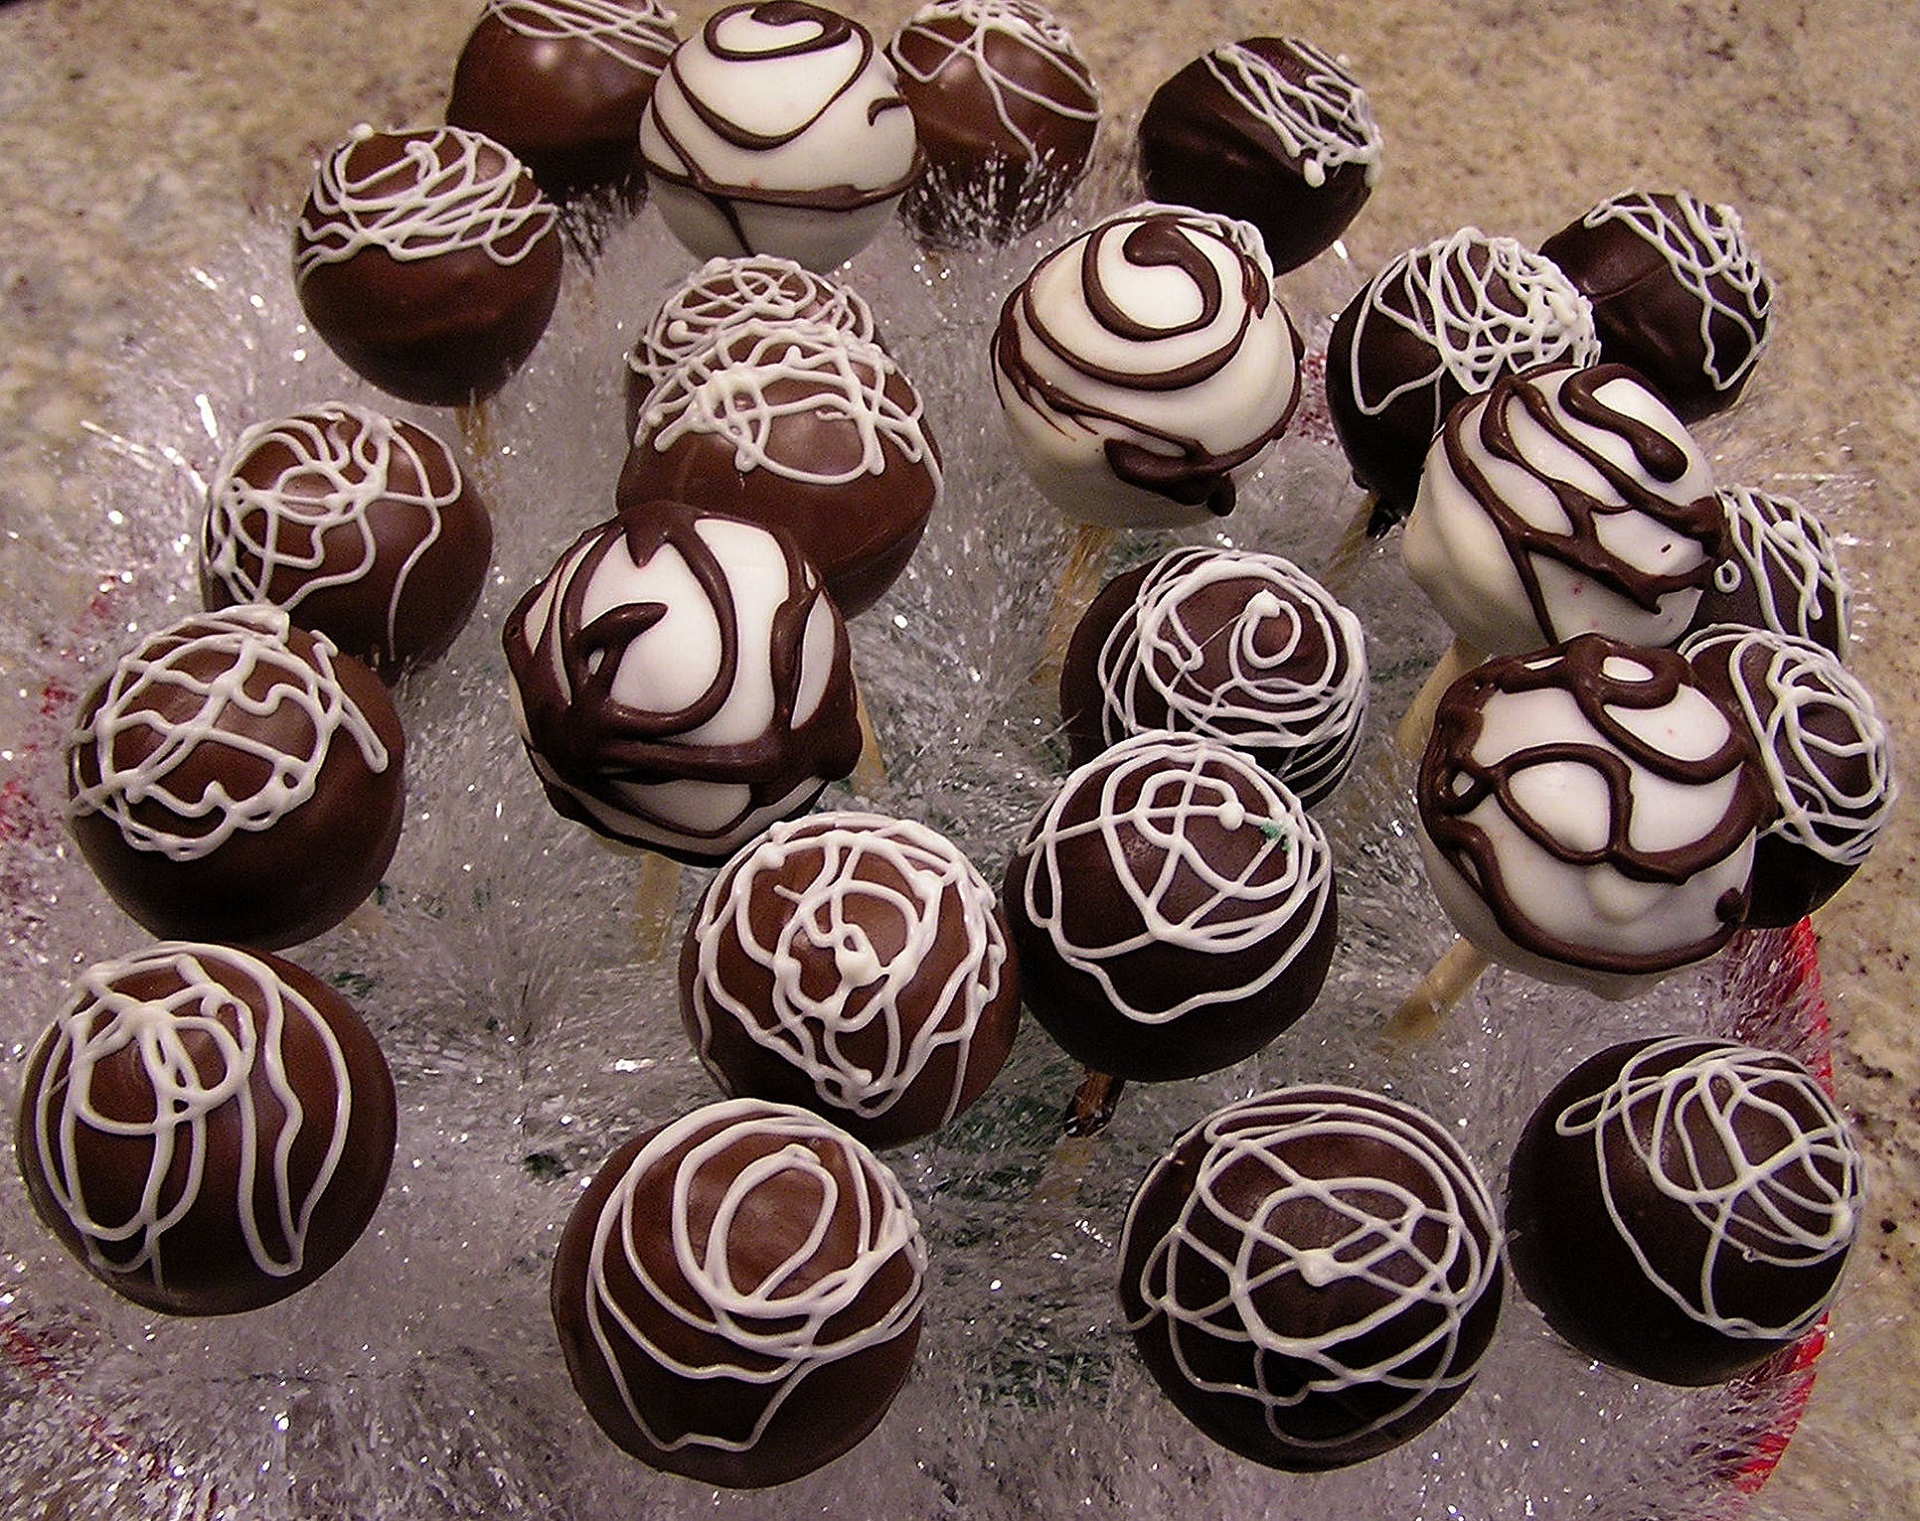
sweet, decoration, food, box, chocolate, cupcake, gourmet, snack, dessert, delicious, cake, cocoa, sugar, icing, tasty, candy, confection, baked goods, chocolates, buttercream, snack food, cookies and crackers, chocolate truffle